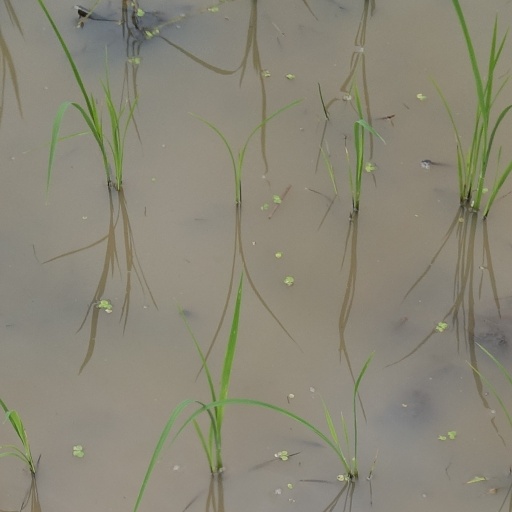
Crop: rice